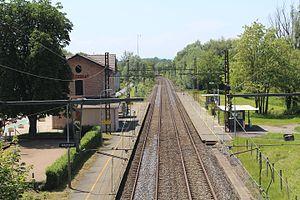
Vue générale sur la gare de Mézériat.
Mézériat est une commune française du département de l'Ain, en région Auvergne-Rhône-Alpes. Appartenant au canton de Vonnas depuis 2015, la commune des Mézériatis fait partie de la Bresse savoyarde près de la Dombes entre Mâcon et Bourg-en-Bresse.
La gare de Mézériat est une gare ferroviaire française de la ligne de Mâcon à Ambérieu, située sur le territoire de la commune de Mézériat, dans le département de l'Ain, en région Auvergne-Rhône-Alpes.